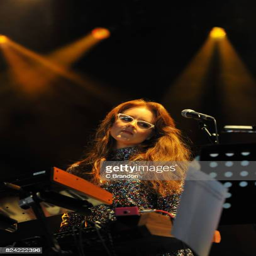
person perform on stage during day of festival